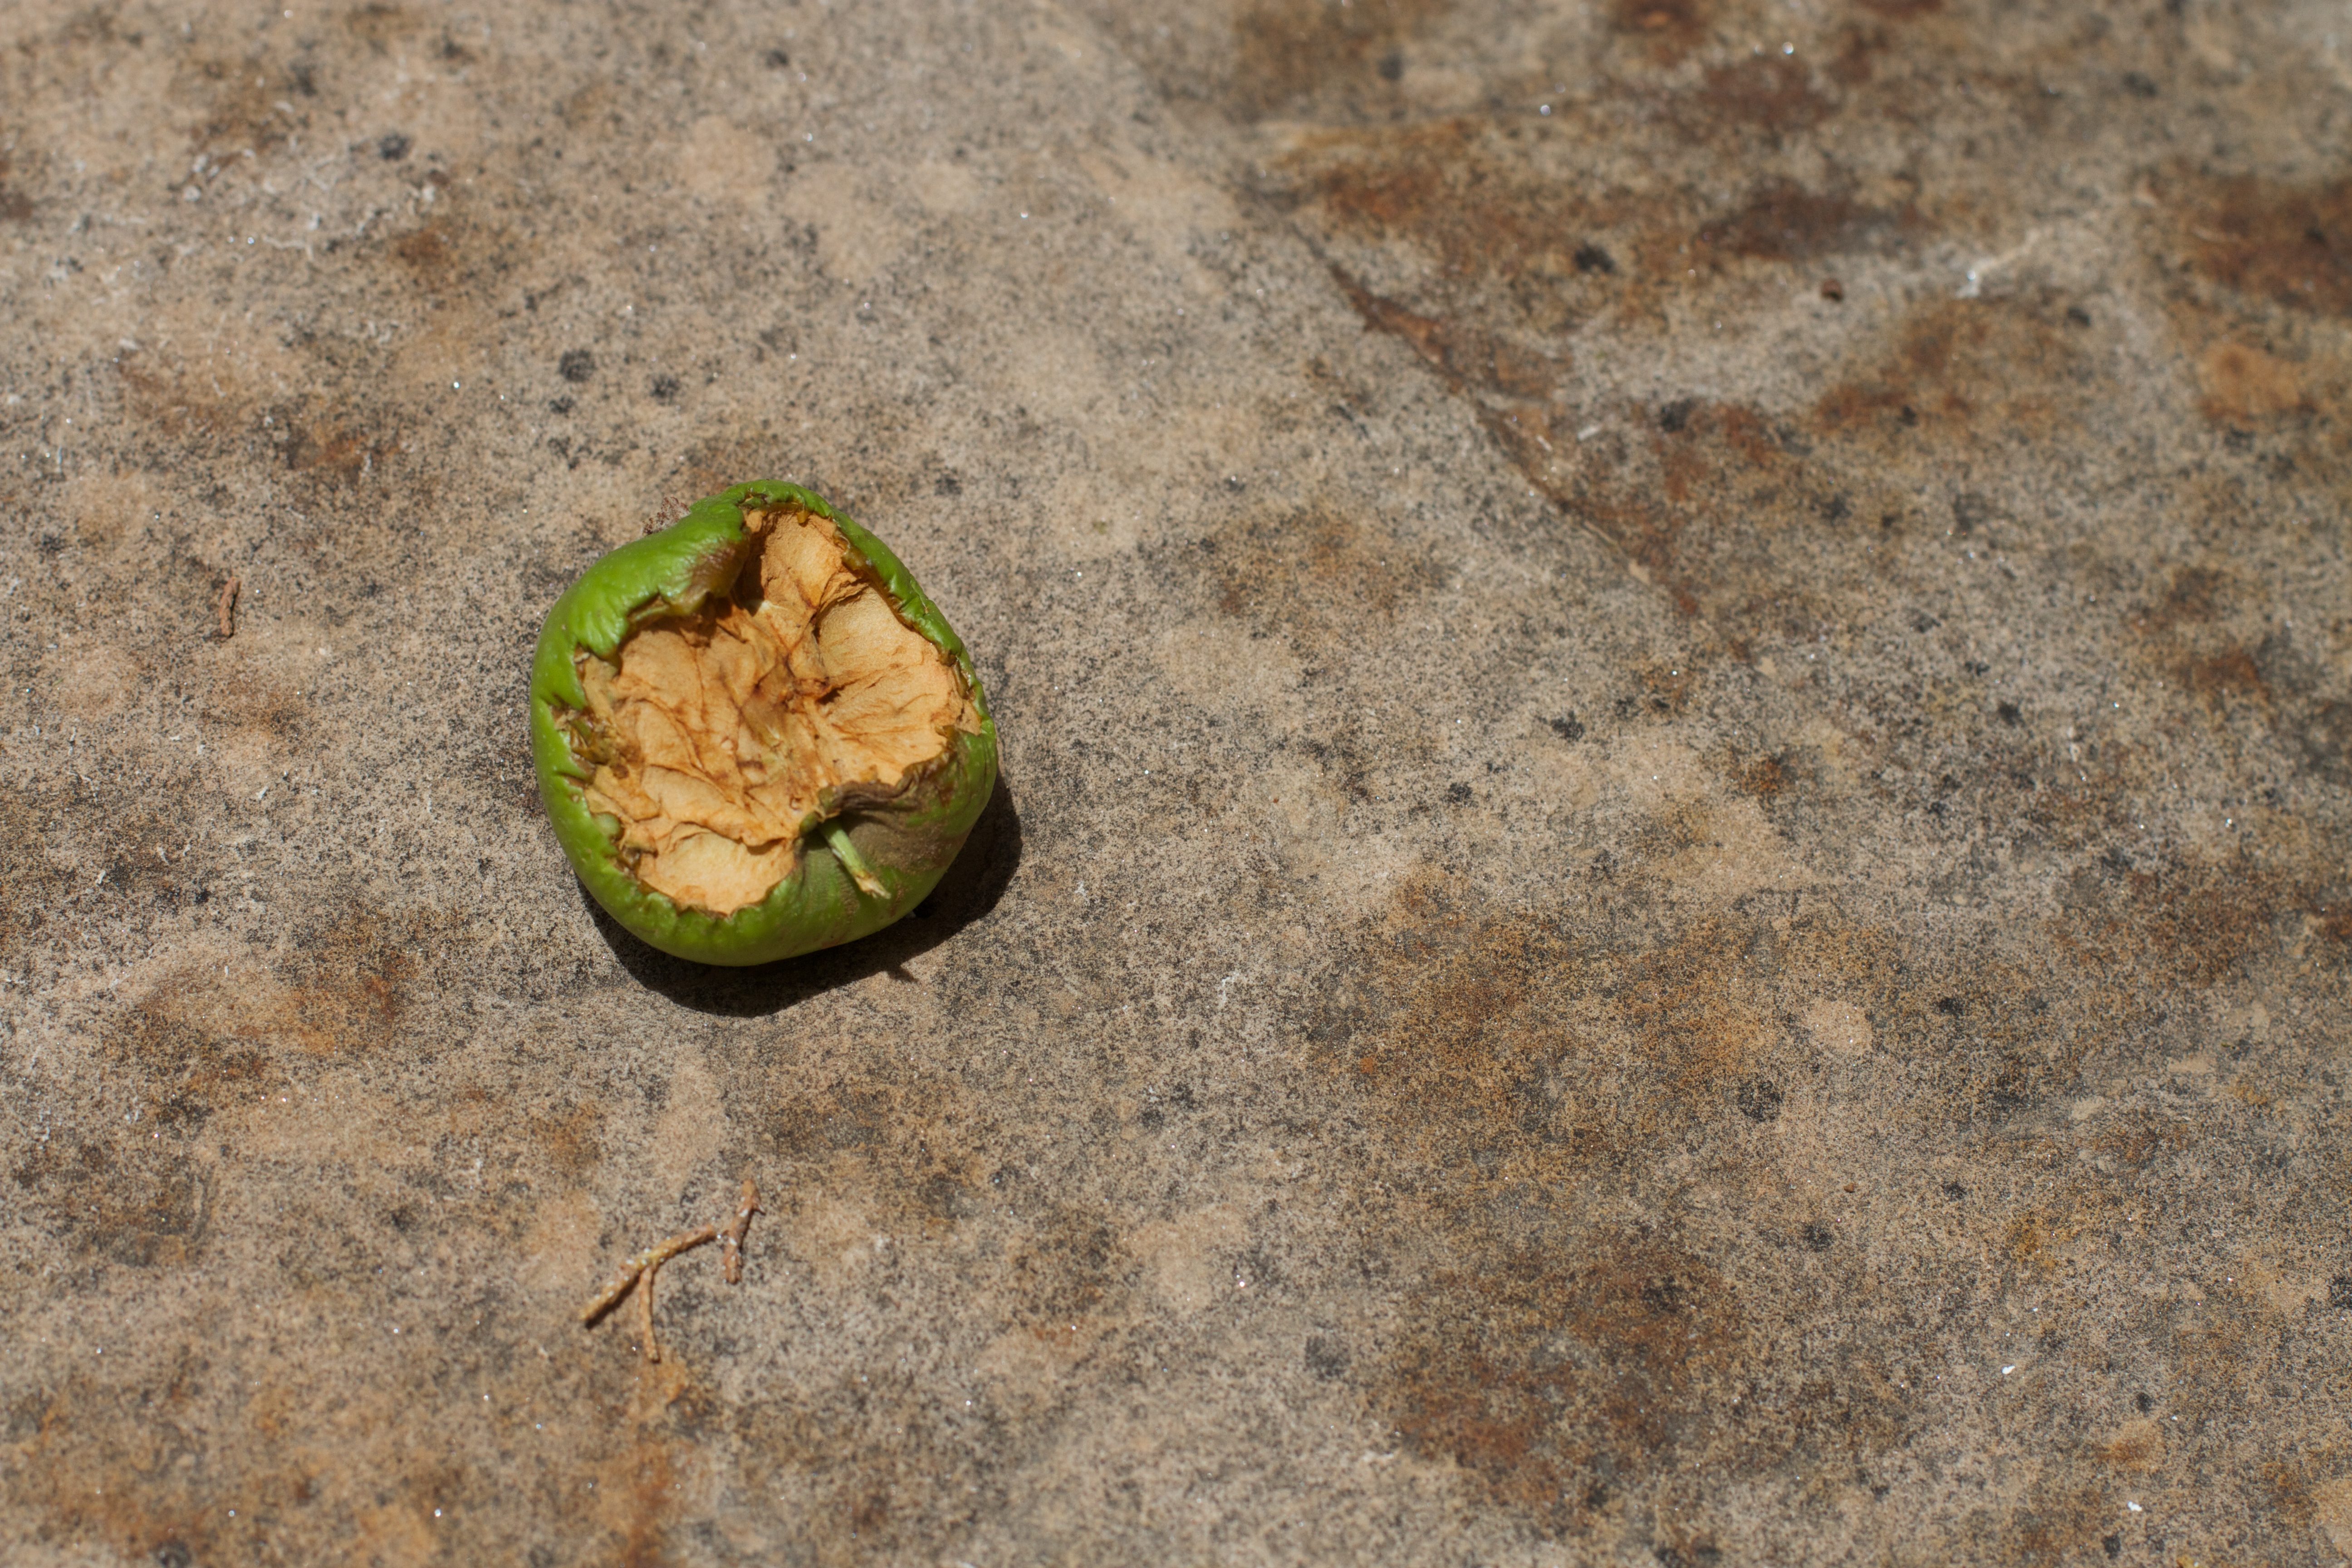
apple, plant, leaf, flower, food, green, produce, soil, amphibian, fauna, macro photography